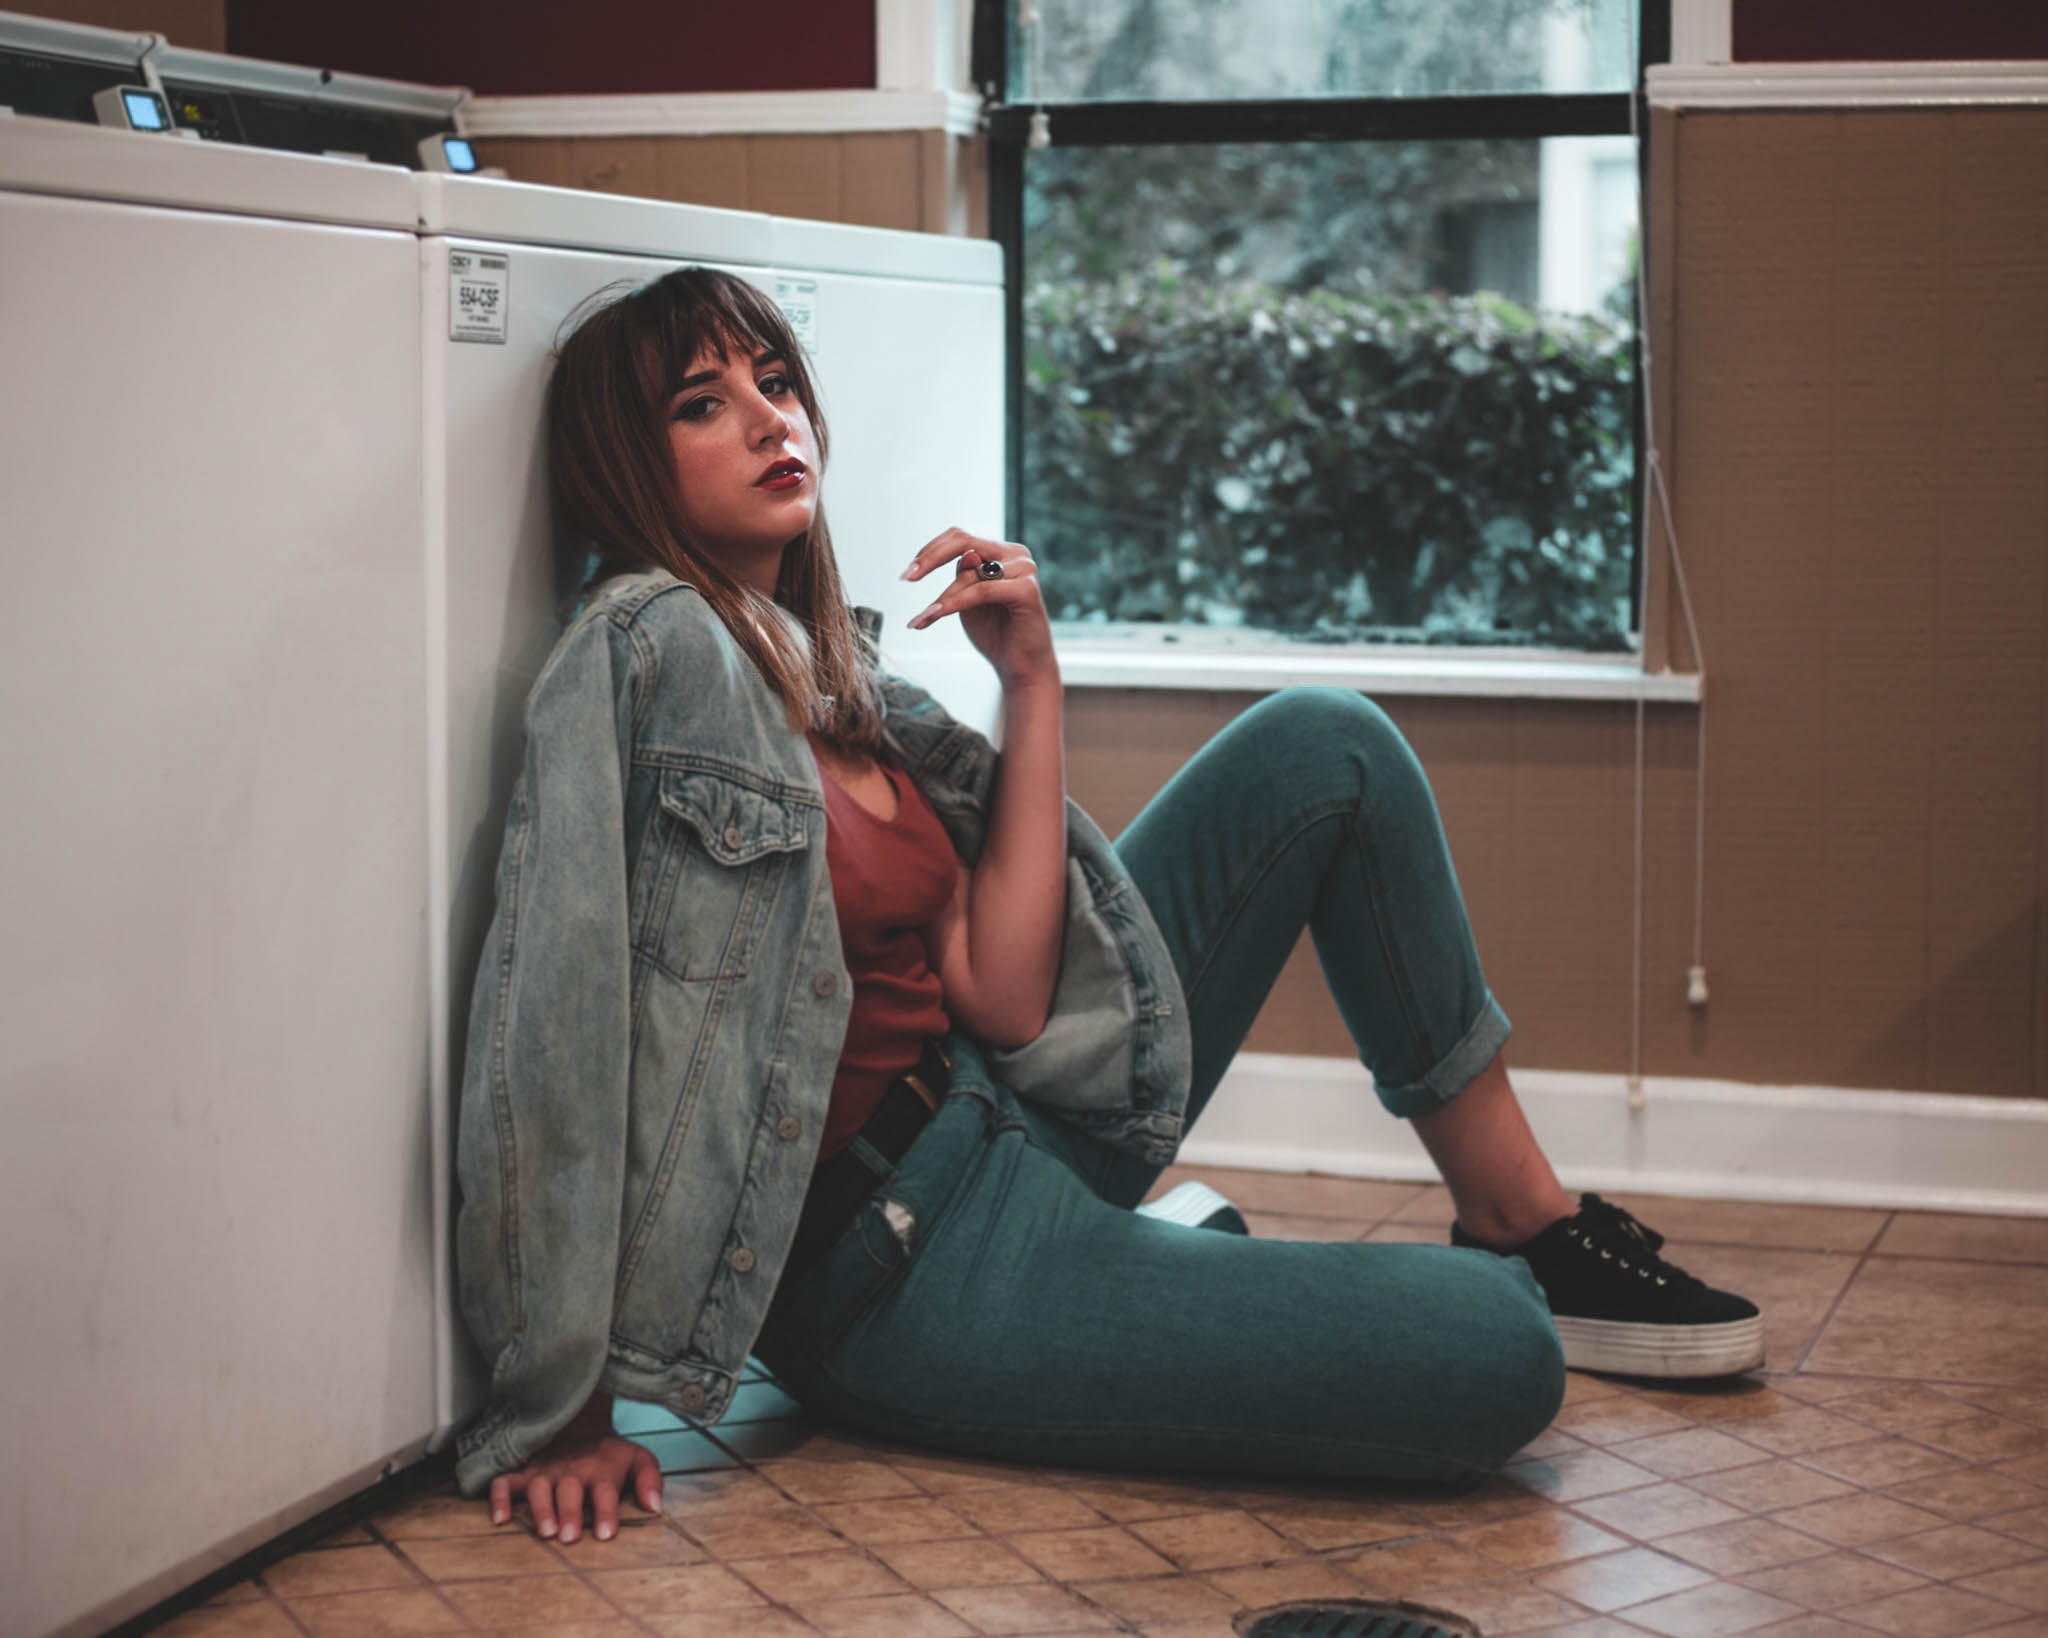
vintage, leg, spring, sitting, fashion, laundry, photo shoot, human positions, human action